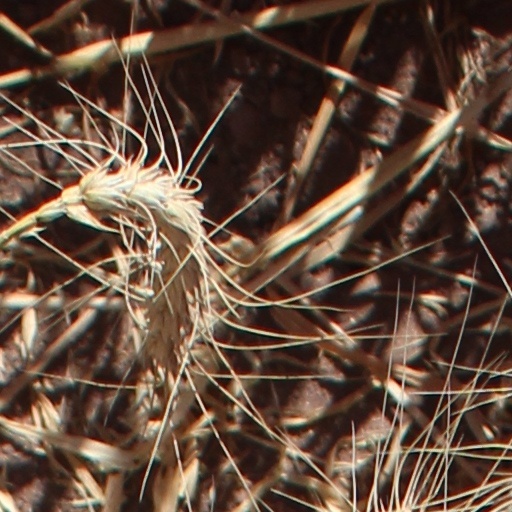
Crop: wheat